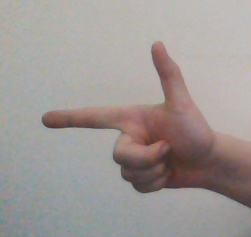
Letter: yaa